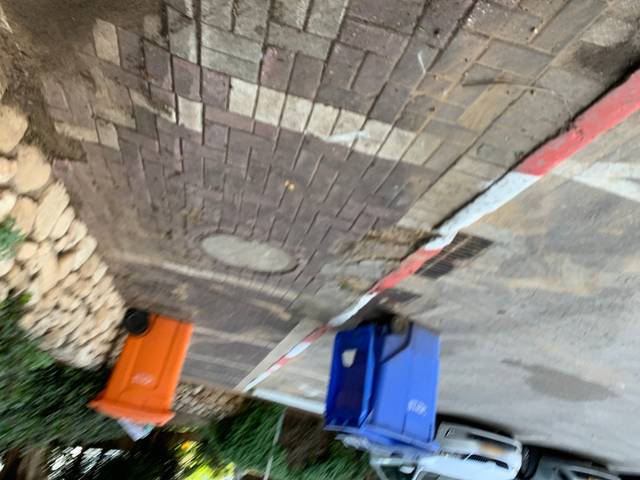
Region: Israel
Coordinates: 32.09, 34.802